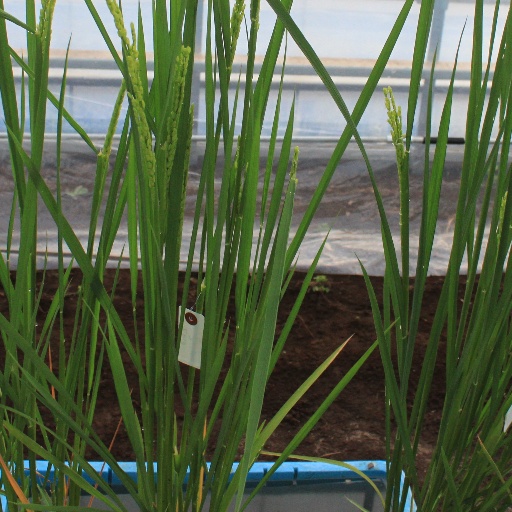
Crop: rice